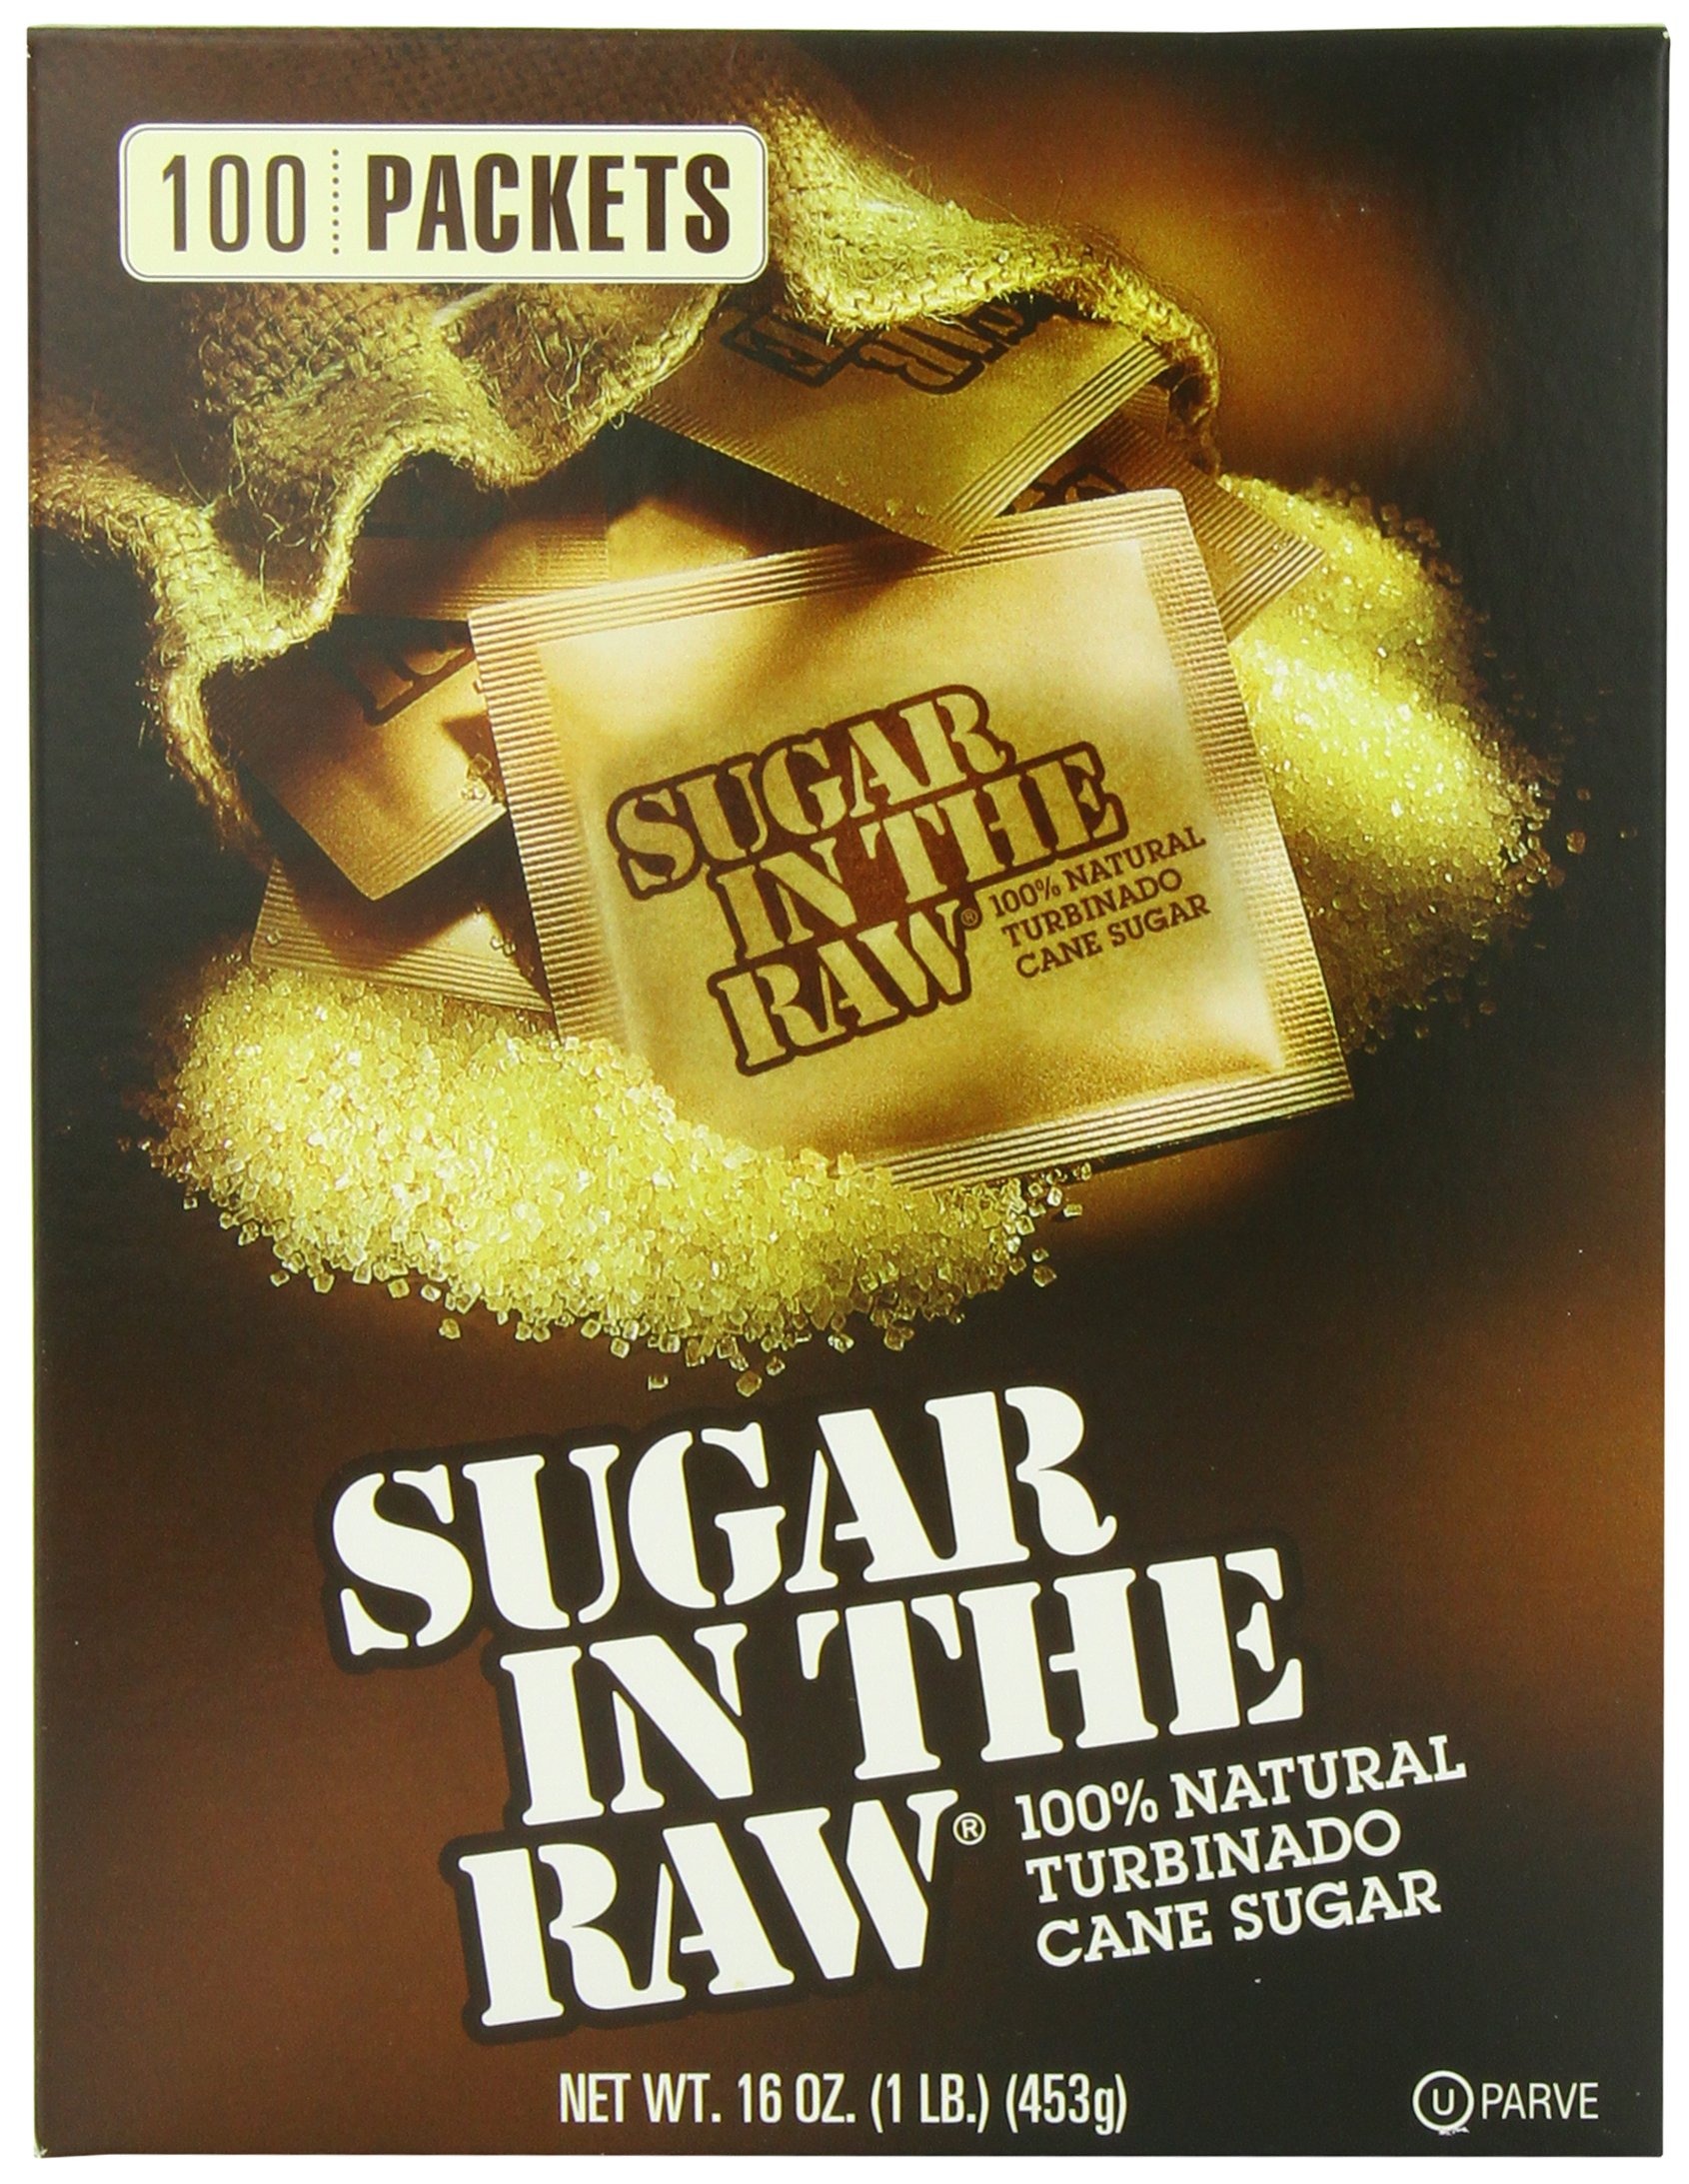
Item Name: Sugar In The Raw 16-ounce, 4 Count
Bullet Point 1: 16-Ounces of the #1 brand of turbinado cane sugar
Bullet Point 2: Kosher and vegan certified
Bullet Point 3: Perfect for sprinkling over a baked treat or stirring into a beverage
Bullet Point 4: Non-GMO certified and gluten free
Bullet Point 5: Delicious molasses flavor with distinctive golden hue
Value: 64.0
Unit: ounce

Price: 3.99